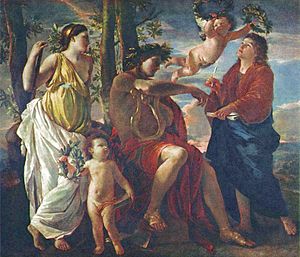
Inspiration (inspiratio)
Poetens inspiration (originaltitel L'Inspiration du poète) maleri af Nicolas Poussin (1629) viser digterens (t.h.) inspiration fra guddommen Apollon og dennes muse.
Inspiration er en stimulus, der udløser mental aktivitet. I dagligdags sprog er ordet kommet til at betyde motivation eller kreativitet. Historisk set er ordet brugt af kristne til at beskrive en ansporing af Gud. Den traditionelle opfattelse blandt kristne er, at Bibelen er forfattet af guddommelig inspiration.